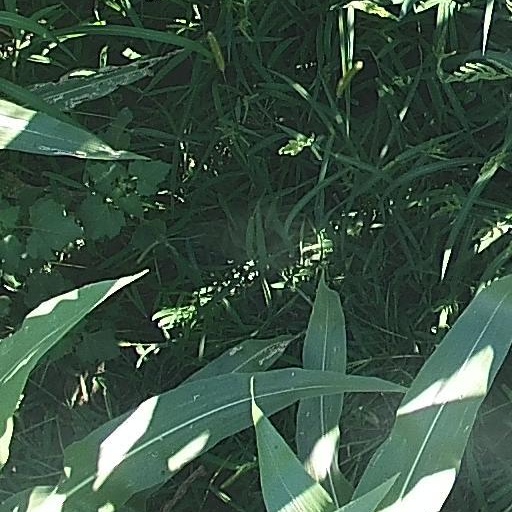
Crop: maize; corn